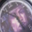
Label: clock